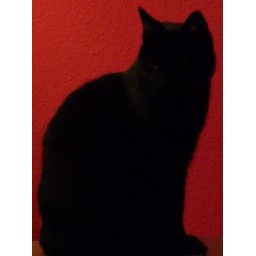
Our beautyful black cat Ahmed in front of a colored wall.